Airlie, South Yarra, Melbourne

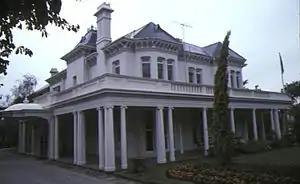
Airlie historic house, South Yarra

Airlie is a house of historical significance in South Yarra, Melbourne, in the Australian state of Victoria. It was built in 1873 by David Ogilvy and was a residence for successive owners some of whom were prominent citizens of Melbourne. During World War II it was used as the headquarters for an intelligence unit who organised secret raids against the enemy. It is now owned by the Victorian Police Department and used as a training centre and as a venue available to the public for weddings and other functions.